Panjakent

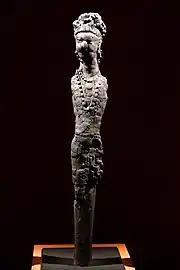
Caryatid, 7th–8th century. From Panjakent, Tajikistan.

The town grew in the 5th century AD and many professionals such as established businessmen and landowners made their livelihoods in Panjakent. In AD 722, Arab Muslims forces besieged and took the town. The last ruler of the town Divashtich fled into upper Zarafshan but he was captured and sentenced to death. For around 50 years, ancient Panjakent was ruled by new administrators but towards the end of the 8th century the town on the upper terraces was depopulated and relocated. Many ancient ruins of the old city, particularly the city architecture and works of art remain today.